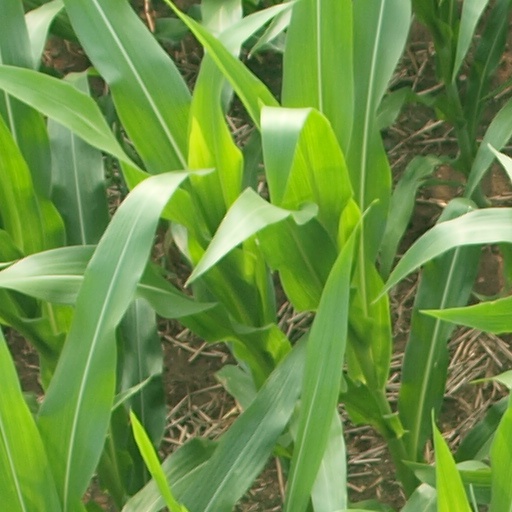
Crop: maize; corn